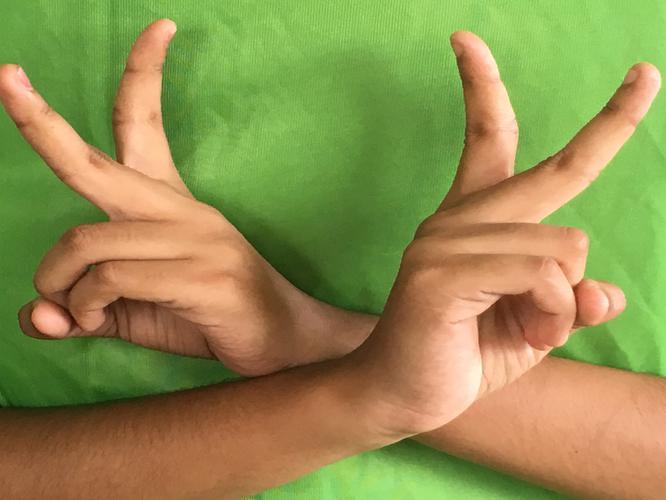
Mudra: Kartariswastika
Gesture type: double_hand